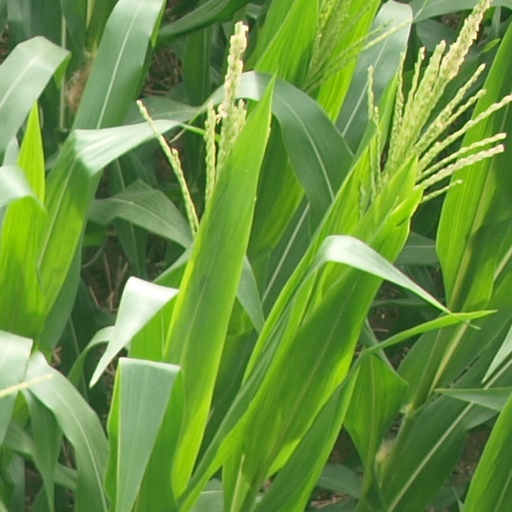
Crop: maize; corn